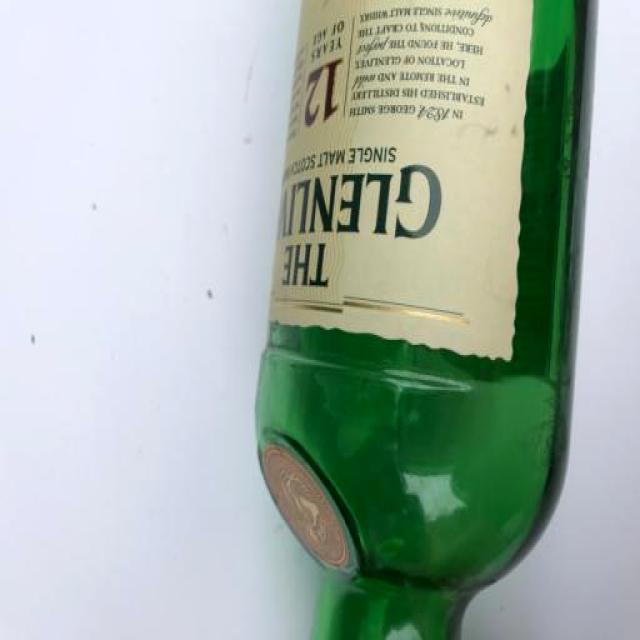
Label: Glass